Stéfanie Prezioso

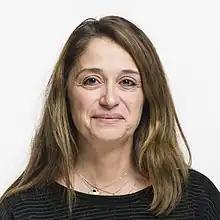
Official portrait, 2019

Stefanié Prezioso (née Stefania Prezioso; born 25 January 1969) is a Swiss-Italian historian, professor and politician who currently serves on the National Council (Switzerland) since 2019. She is a member of the furthest left-wing Solidarity party.